James Hall Museum of Transport

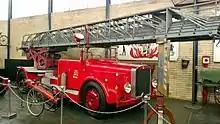
1939 Magirus turntable ladder.

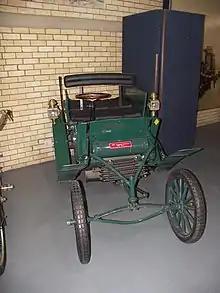
Clément-Panhard: Type VCP (1900), Chassis No. 328, Engine No. 328; completed the 1928 Emancipation Run with an average speed of 22 kph.

The museum has variety of motor vehicles with the oldest being a 1900 Clément-Panhard. The Clément-Panhard took part in the 1928 Emancipation Run and finished with an average speed of 22 kph. It has a 1959 Mayoral Rolls-Royce.